Korean jade carving

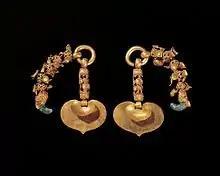
A pair of king's earrings, made from gold and jade, early 6th century (Baekje). From tomb of King Munyeong

The tradition of Korean jade carving dates back to Neolithic finds along the Namgang river basin in Gyeongju. Jade rings and accessories made from both nephrite and jadeite were worn by the higher classes of society, especially women, from the three kingdoms period and reached their peak in the Joseon dynasty, the golden age of jadework. Carved jade artifacts found in Silla dynasty tombs appear to be made from jade originating from Japan and Taiwan, suggested sea trade of jade existed prior to the 5th century AD. Korean jadework often includes Buddhist motifs, cicadas, and small peanut-shaped or comma-shaped good luck talismans (called magatama or gogok), as well as larger-scale architectural pieces. A gold crown featuring 58 hanging jade pendants and a gold girdle with 13 jade pendants were both found in the Silla-era tomb of an unknown king, called Cheonmachong (or 'sky horse tomb'), first excavated in 1973.